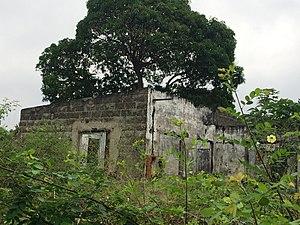
Une habitation à Mfilou non réhabilitée 20 ans après, au Congo, le 3 juin 2017. (VOA/Ngouela Ngoussou) Vingt ans après le 5 juin 1997, les populations gardent encore des souvenirs, alors que le pouvoir appelle à tout oublier.
Mfilou est le septième arrondissement de Brazzaville, capitale de la République du Congo. Son administrateur-maire actuel est Albert Samba.
La guerre civile du Congo-Brazzaville, du début du mois de juin 1997 au mois d'octobre 1997, est un conflit à la fois ethnique et politique qui a opposé le président Pascal Lissouba et sa milice, les Zoulous, à Denis Sassou Nguesso et sa milice, les Cobras. Ce dernier a remporté la victoire grâce au soutien militaire déterminant du régime angolais.